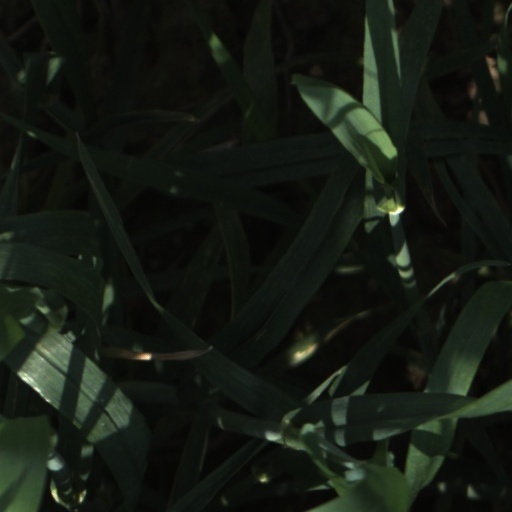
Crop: wheat